Papau

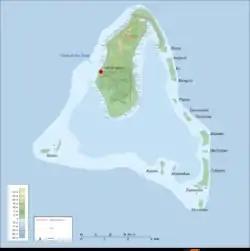
Topographic map of Aitutaki

Papau is one of 22 islands in the Aitutaki atoll of the Cook Islands. It is located on the eastern perimeter of Aitutaki Lagoon, four kilometres to the east of the main island of Aitutaki. The island is 400m long and 200m wide.